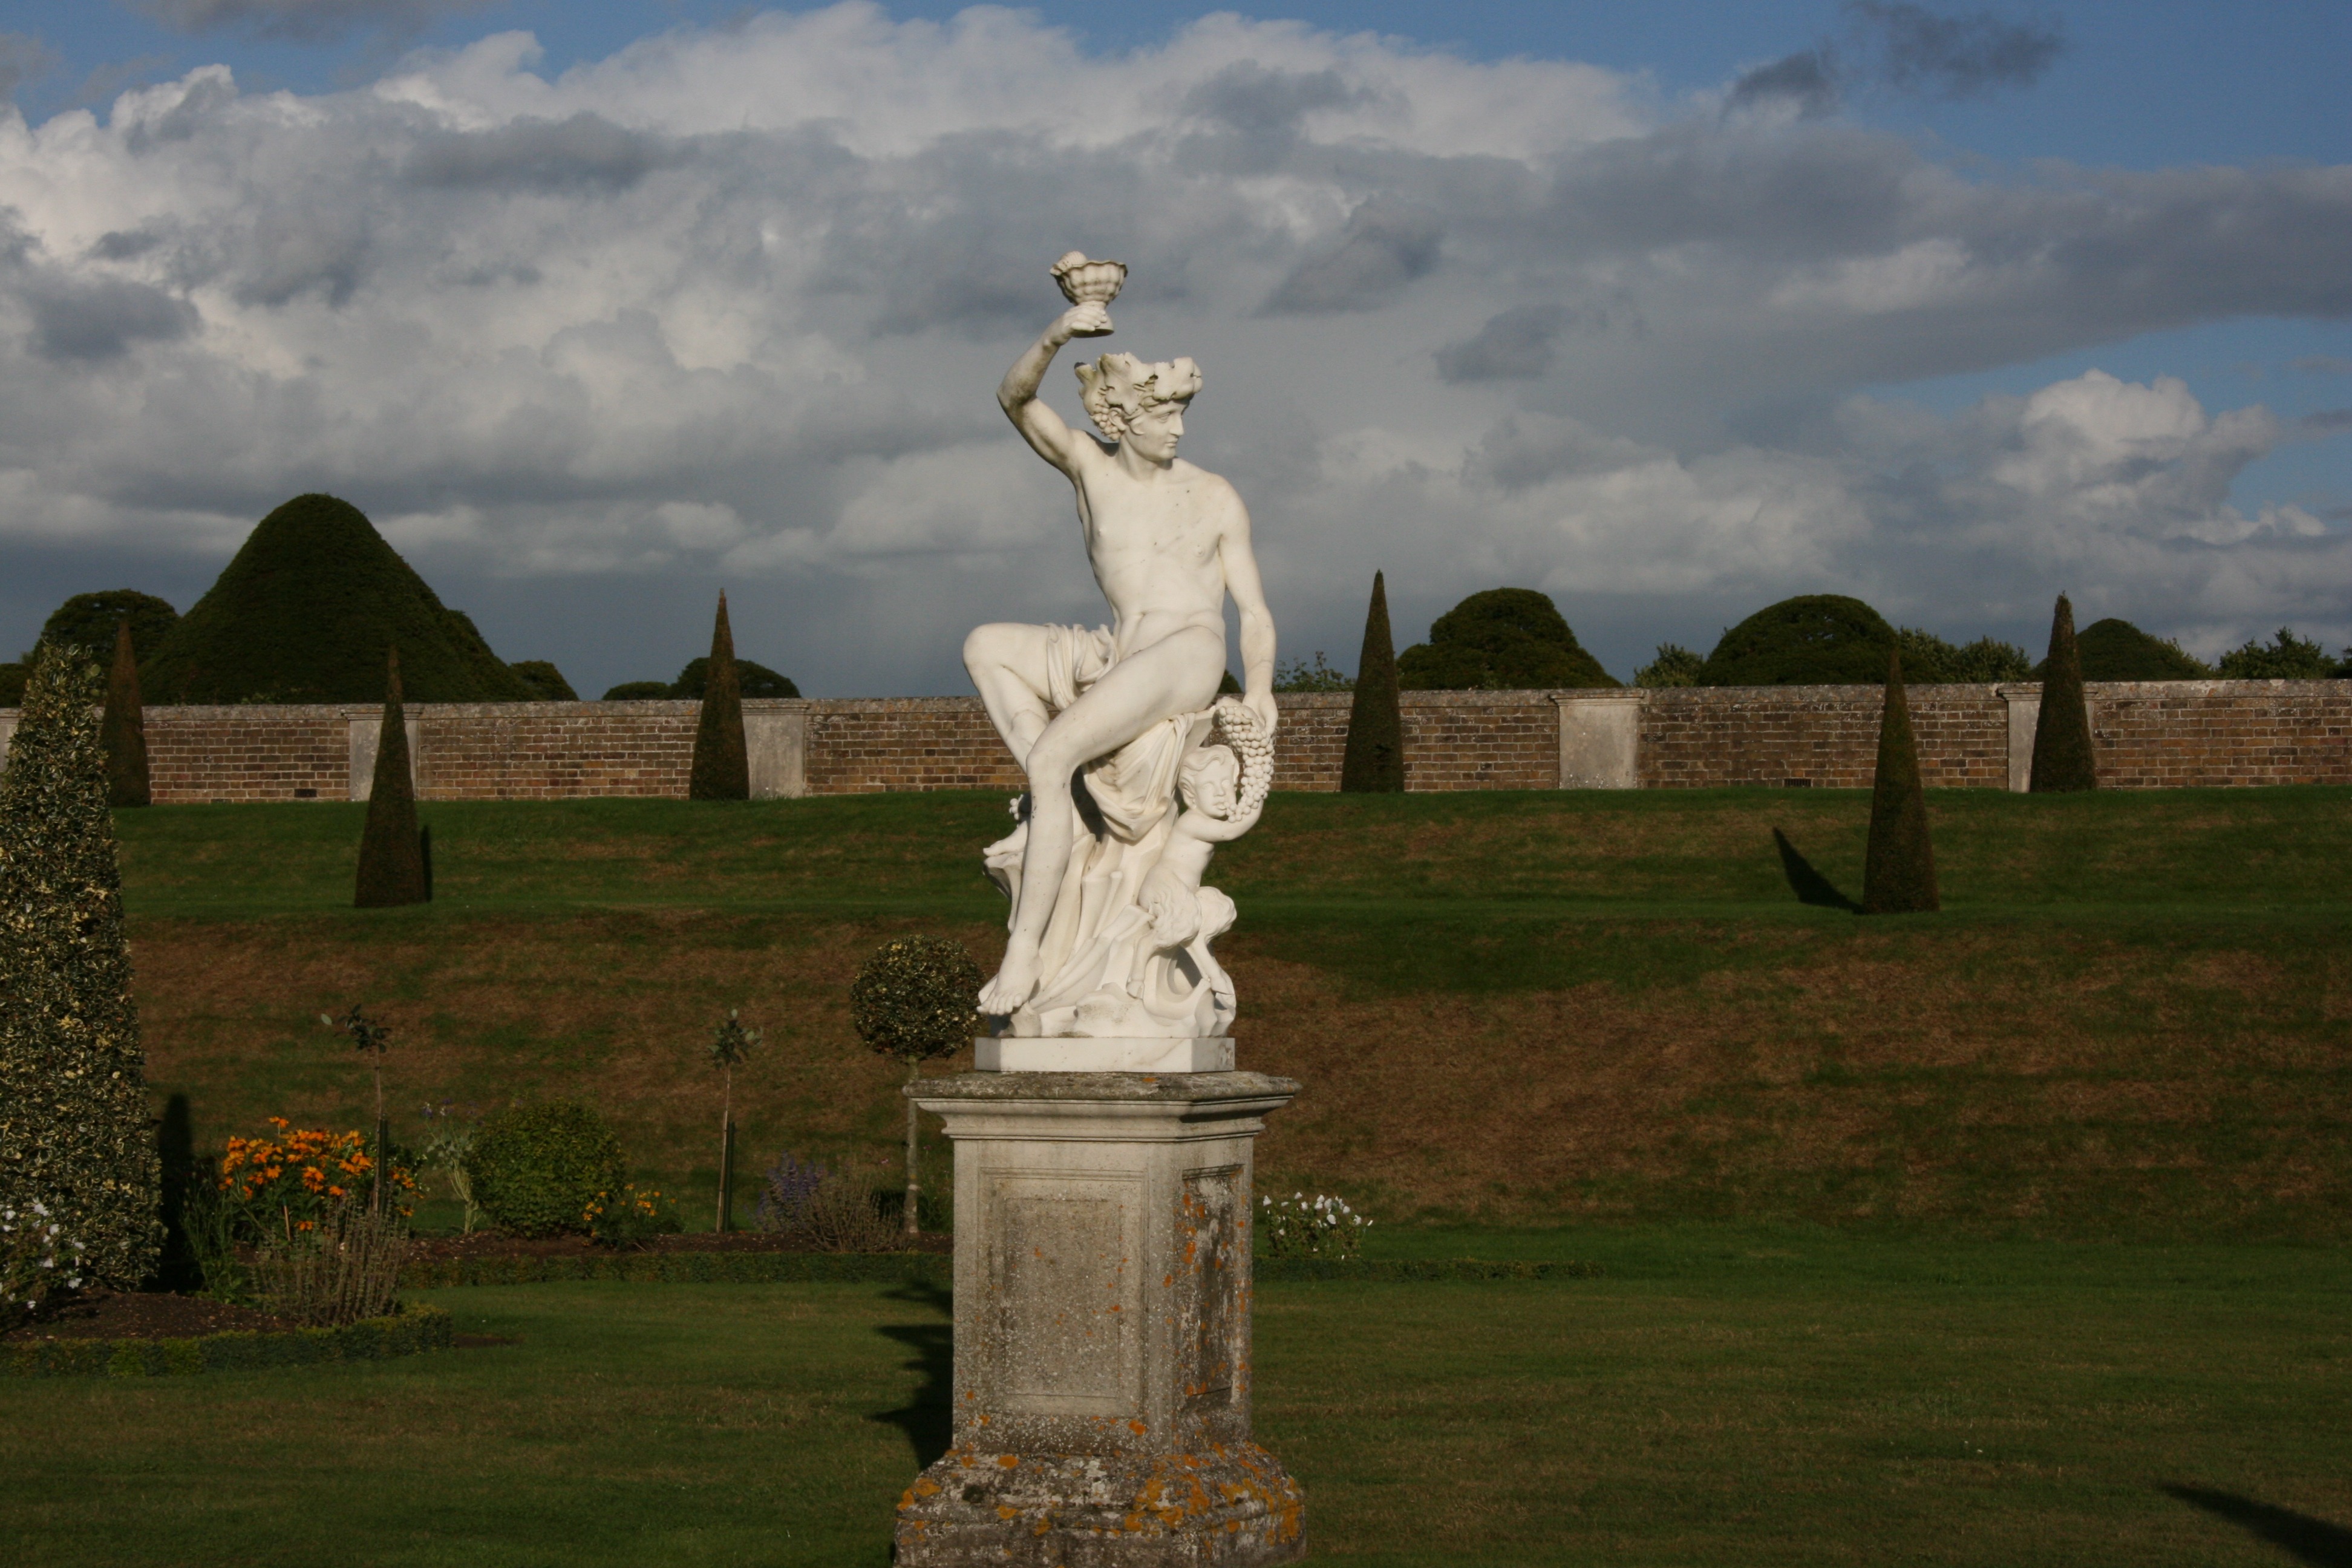
white, monument, statue, landmark, garden, england, sculpture, memorial, art, temple, beauty, gardens, ancient history, hampton court